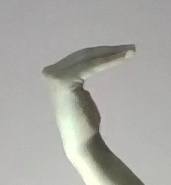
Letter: haa